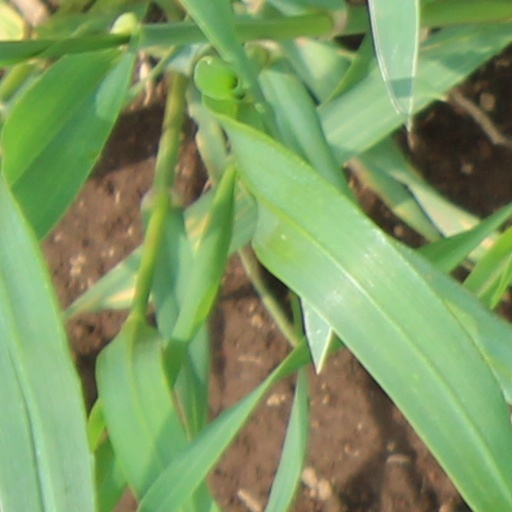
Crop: wheat